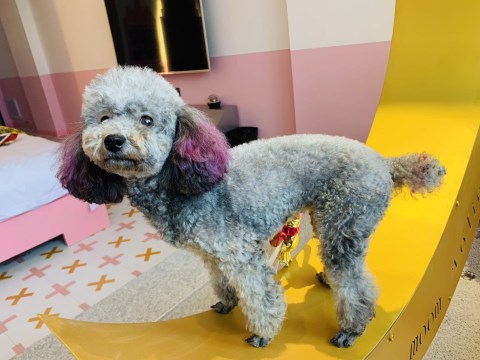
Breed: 2925-n000114-toy_poodle